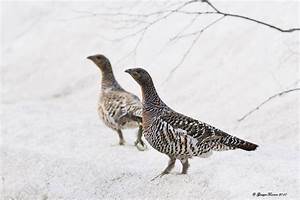
Label: gallina